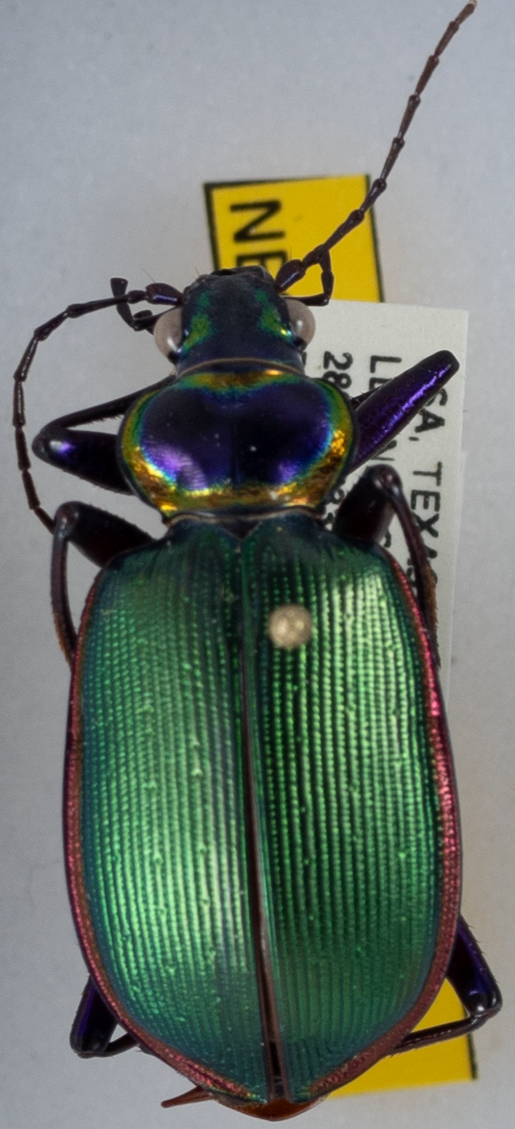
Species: Calosoma scrutator
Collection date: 2019-04-24
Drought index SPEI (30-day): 1.106
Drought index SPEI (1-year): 0.32
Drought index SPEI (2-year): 0.376